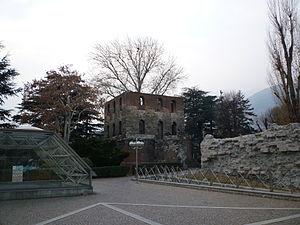
Tour du Pailleron - Aoste (Italie)
L'Enceinte romaine et les tours d'Aoste remontent à l'époque romaine. Certaines tours ont été édifiées ensuite.
Aoste est une ville italienne d'environ 35 000 habitants, chef-lieu de la région autonome et bilingue de la Vallée d'Aoste, au nord-ouest de l'Italie.